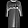
Label: Dress